Saint George

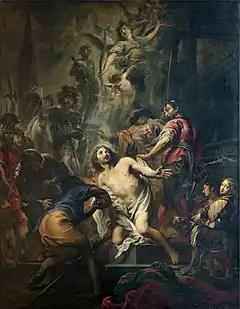
The martyrdom of Saint George, by Cornelis Schut, 1643

A titular church built in Lydda during the reign of Constantine the Great was consecrated to "a man of the highest distinction", according to the "Church History" of Eusebius; the name of the "patron" was not indicated. The Church of Saint George and Mosque of Al-Khadr located in the city is believed to have housed his relics.